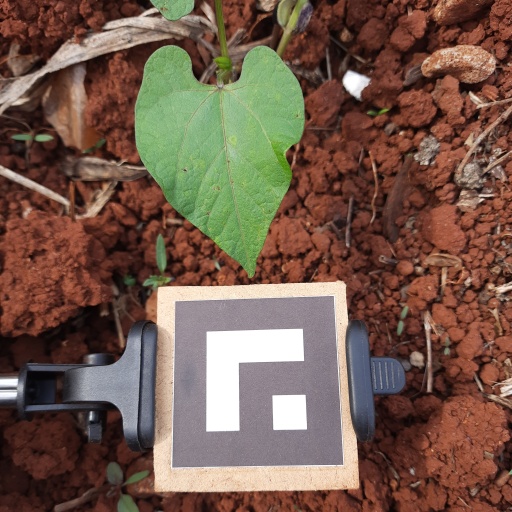
Observations: wavy surface, eating holes in the center, under sunlight